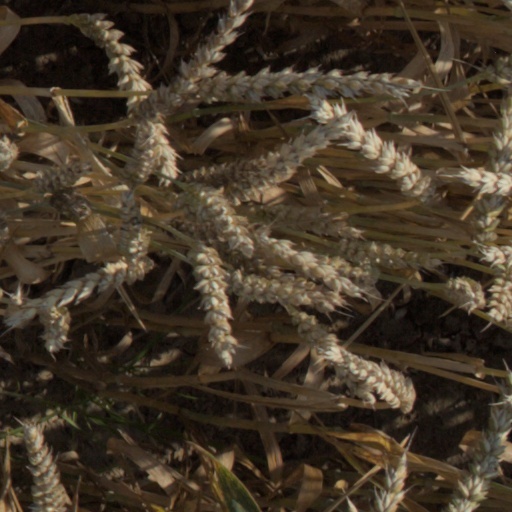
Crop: wheat